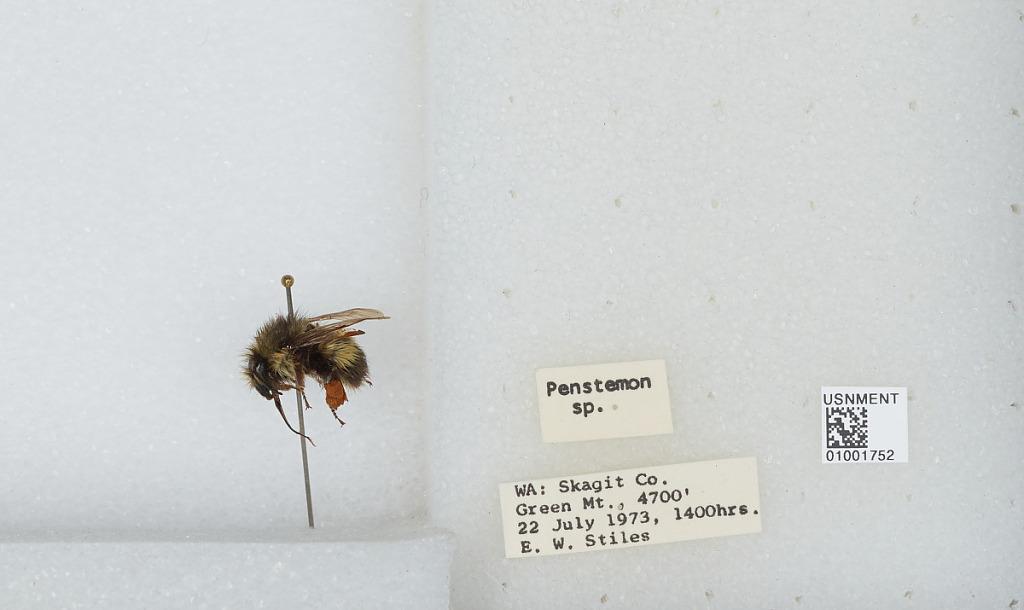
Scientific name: Bombus (Pyrobombus) flavifrons Cresson
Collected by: E. Stiles
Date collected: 1973-7-22
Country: United States
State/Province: Washington
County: Skagit
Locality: Green Mountain
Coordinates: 47.5633, -122.807